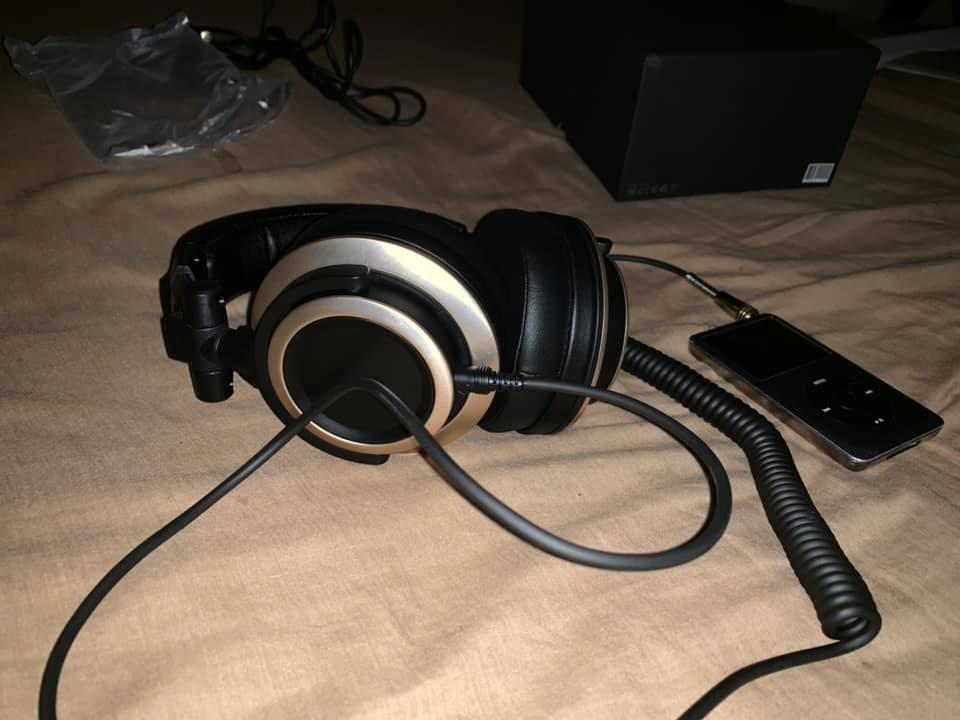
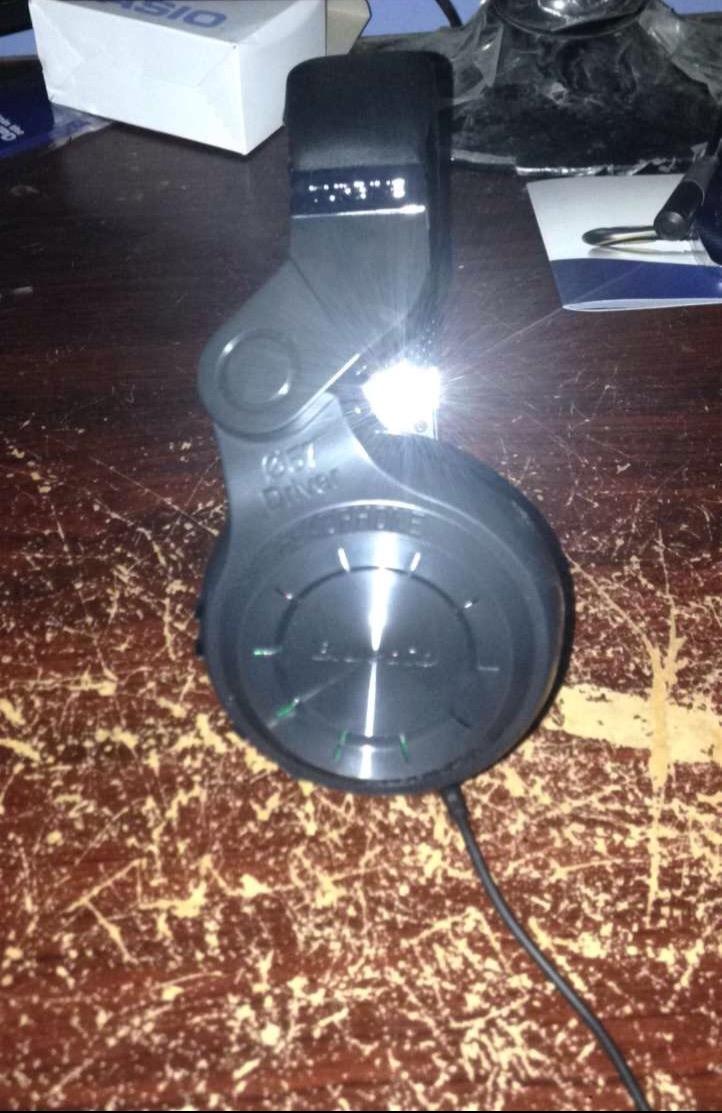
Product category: headphones
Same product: no